Cate Shortland

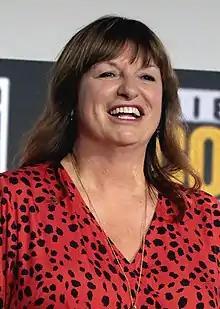
Shortland at the 2019 San Diego Comic-Con

Cate Shortland (born 10 August 1968) is an Australian director and screenwriter. She received international acclaim for her 2004 romantic drama film "Somersault", her 2012 historical drama film "Lore", and her 2017 psychological thriller film "Berlin Syndrome". She is best known for directing the 2021 superhero film "Black Widow".